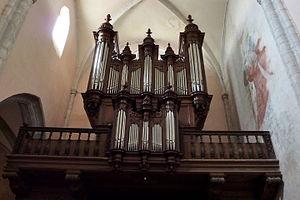
Originaire des Ardennes, Jean de Joyeuse est un facteur d'orgues français, de la fin du XVIIᵉ siècle, établi dans le Sud-Ouest de la France où il a introduit les nouveautés de la facture d'orgues parisienne.